Myth (gamer)

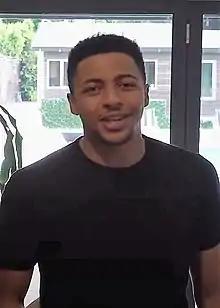
Kabbani in 2021

Ali Kabbani (born May 24, 1999), better known as Myth, is an American YouTube and Twitch live streamer known for playing "Fortnite Battle Royale". Kabbani has over 4.5 million subscribers on YouTube and 7.2 million followers on Twitch.